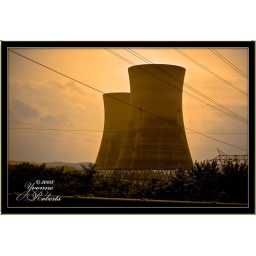
Cooing towers of the Three Mile Island nuclear power plant near Harrisburg PA